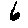
Label: 6